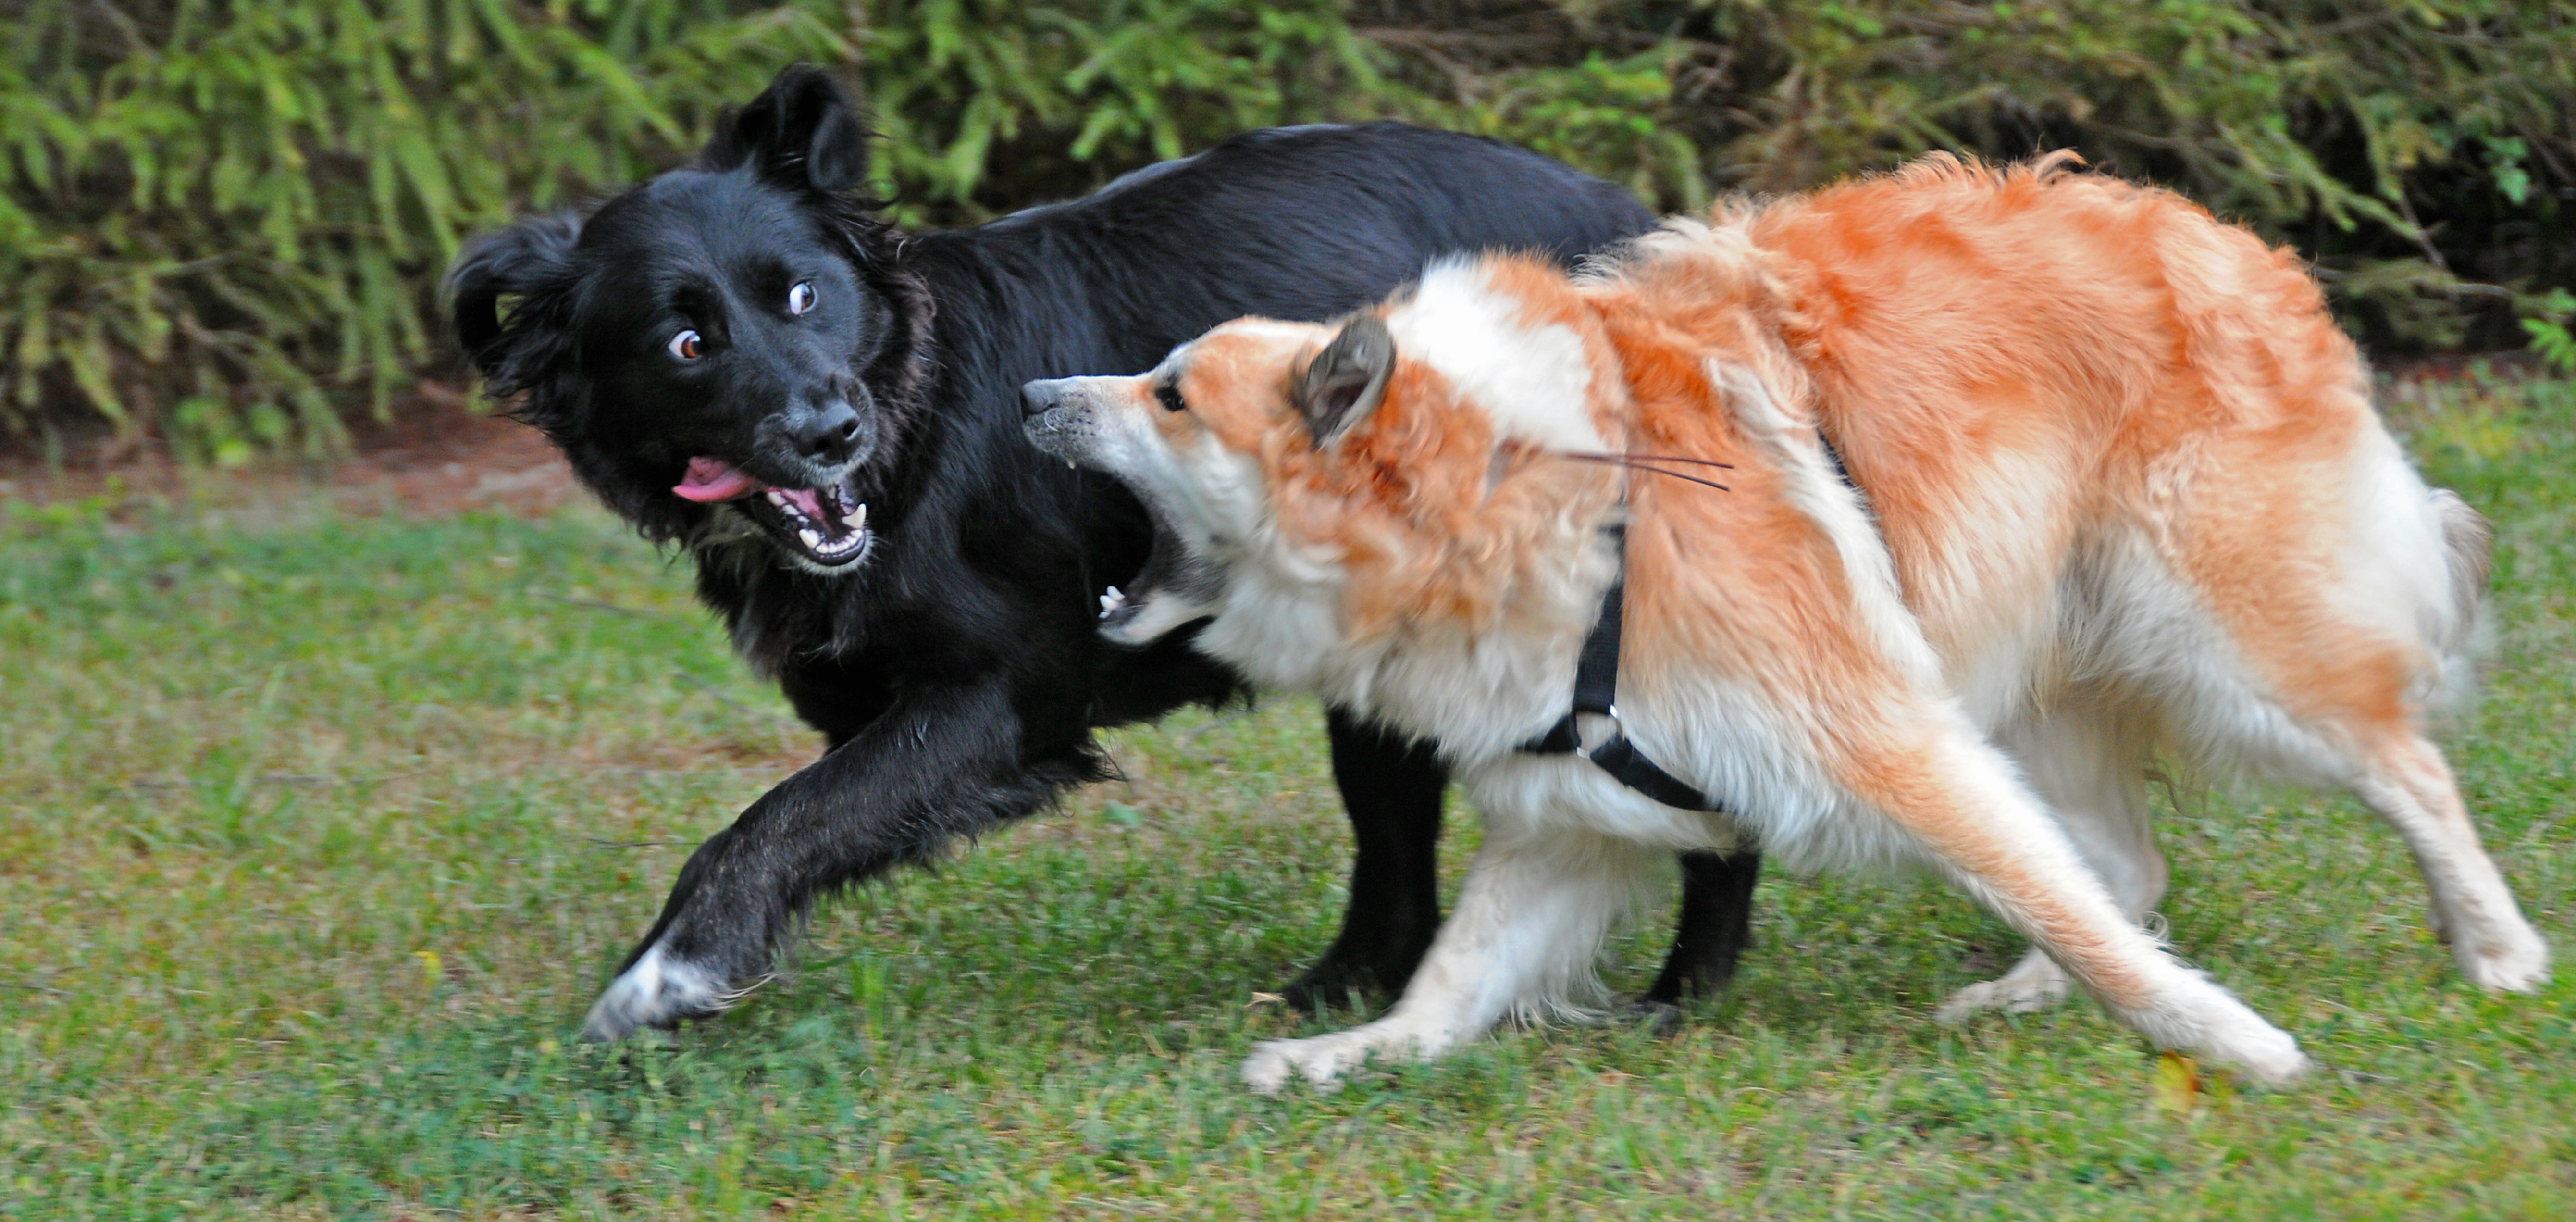
play, dog, mammal, dogs, vertebrate, dog breed, turbulent, pack, leonberger, street dog, dog like mammal, saarloos wolfdog, wolfdog, dog breed group, dog crossbreeds, iceland dog, pet rudel